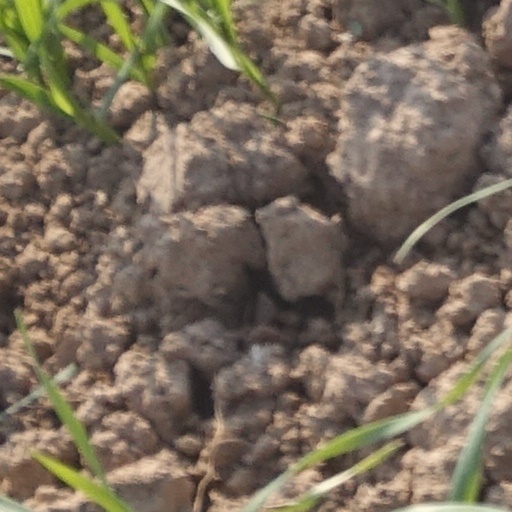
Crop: wheat